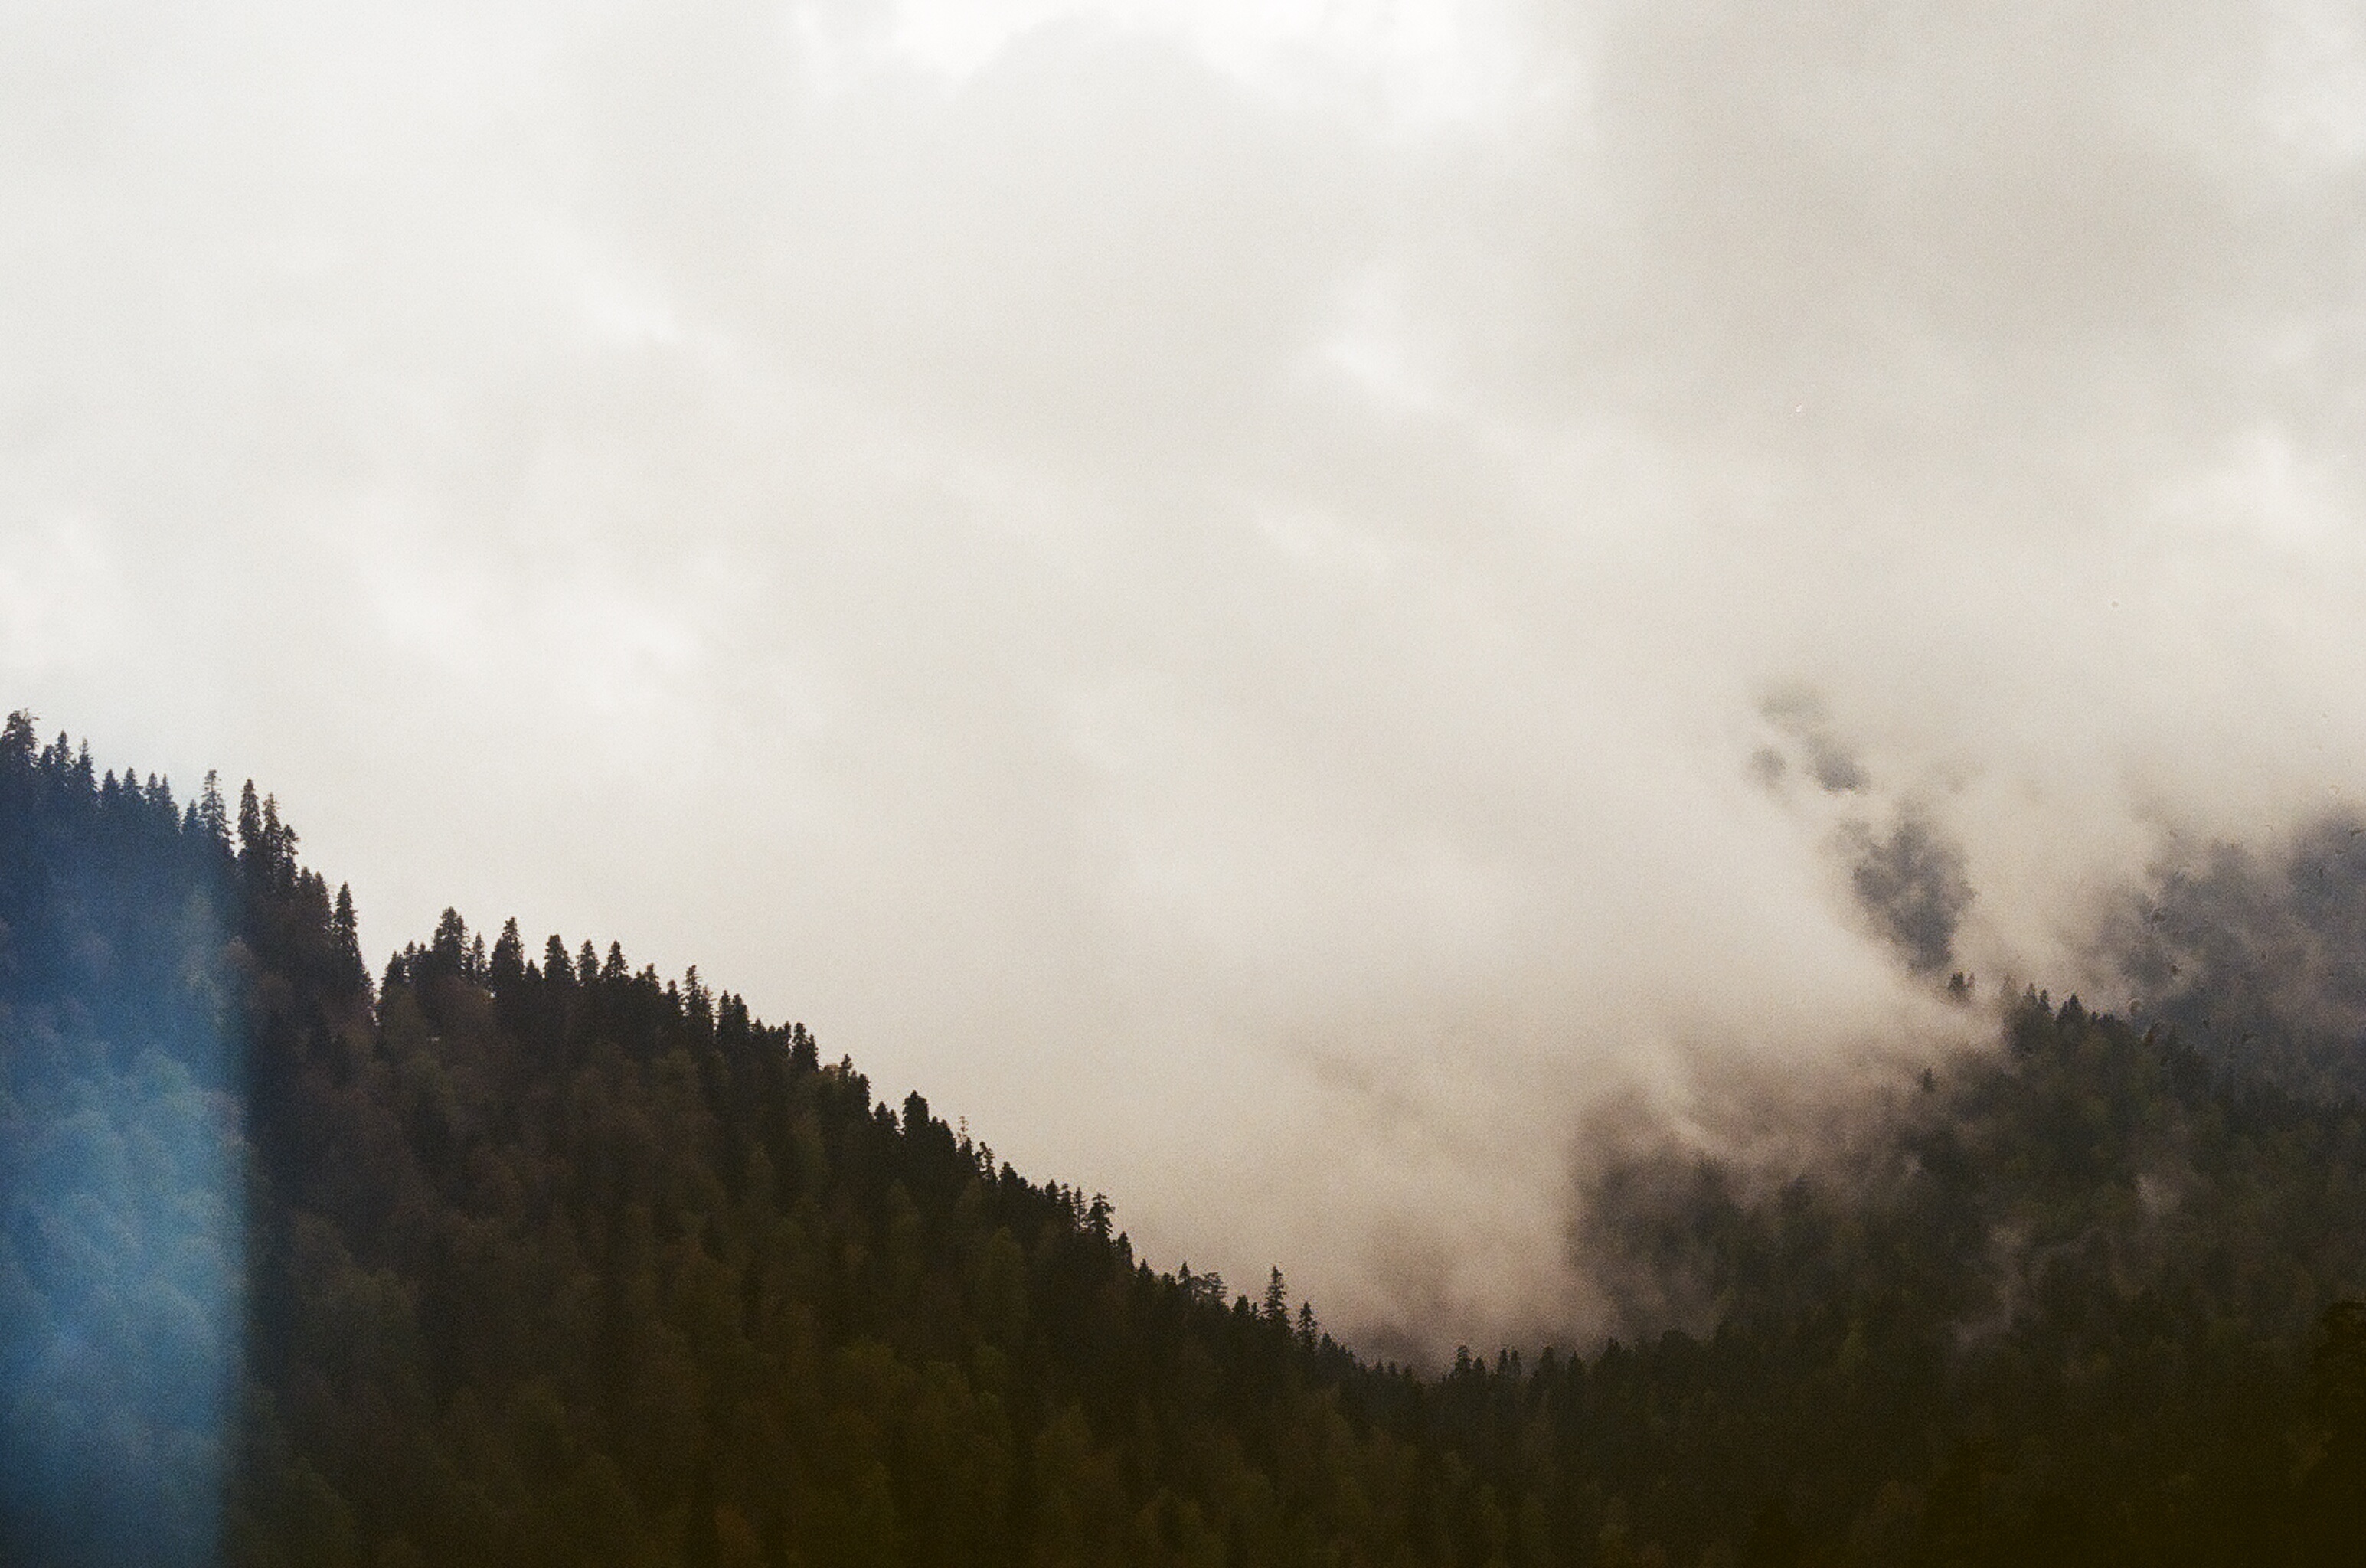
tree, nature, forest, mountain, cloud, sky, fog, mist, sunlight, morning, hill, dawn, mountain range, weather, meteorological phenomenon, atmospheric phenomenon, atmosphere of earth, mountainous landforms